Question: What color is the fence?
Tambaya: Mene launin shingen?
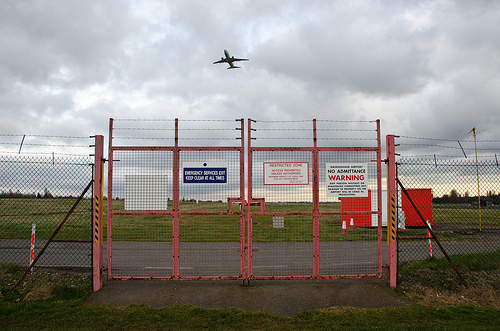
Answer: Red.
Amsa: Ja.